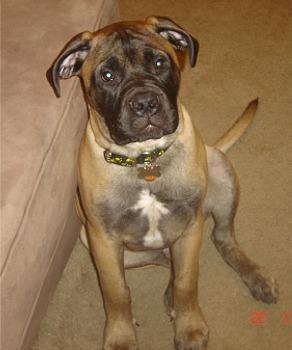
bull_mastiff